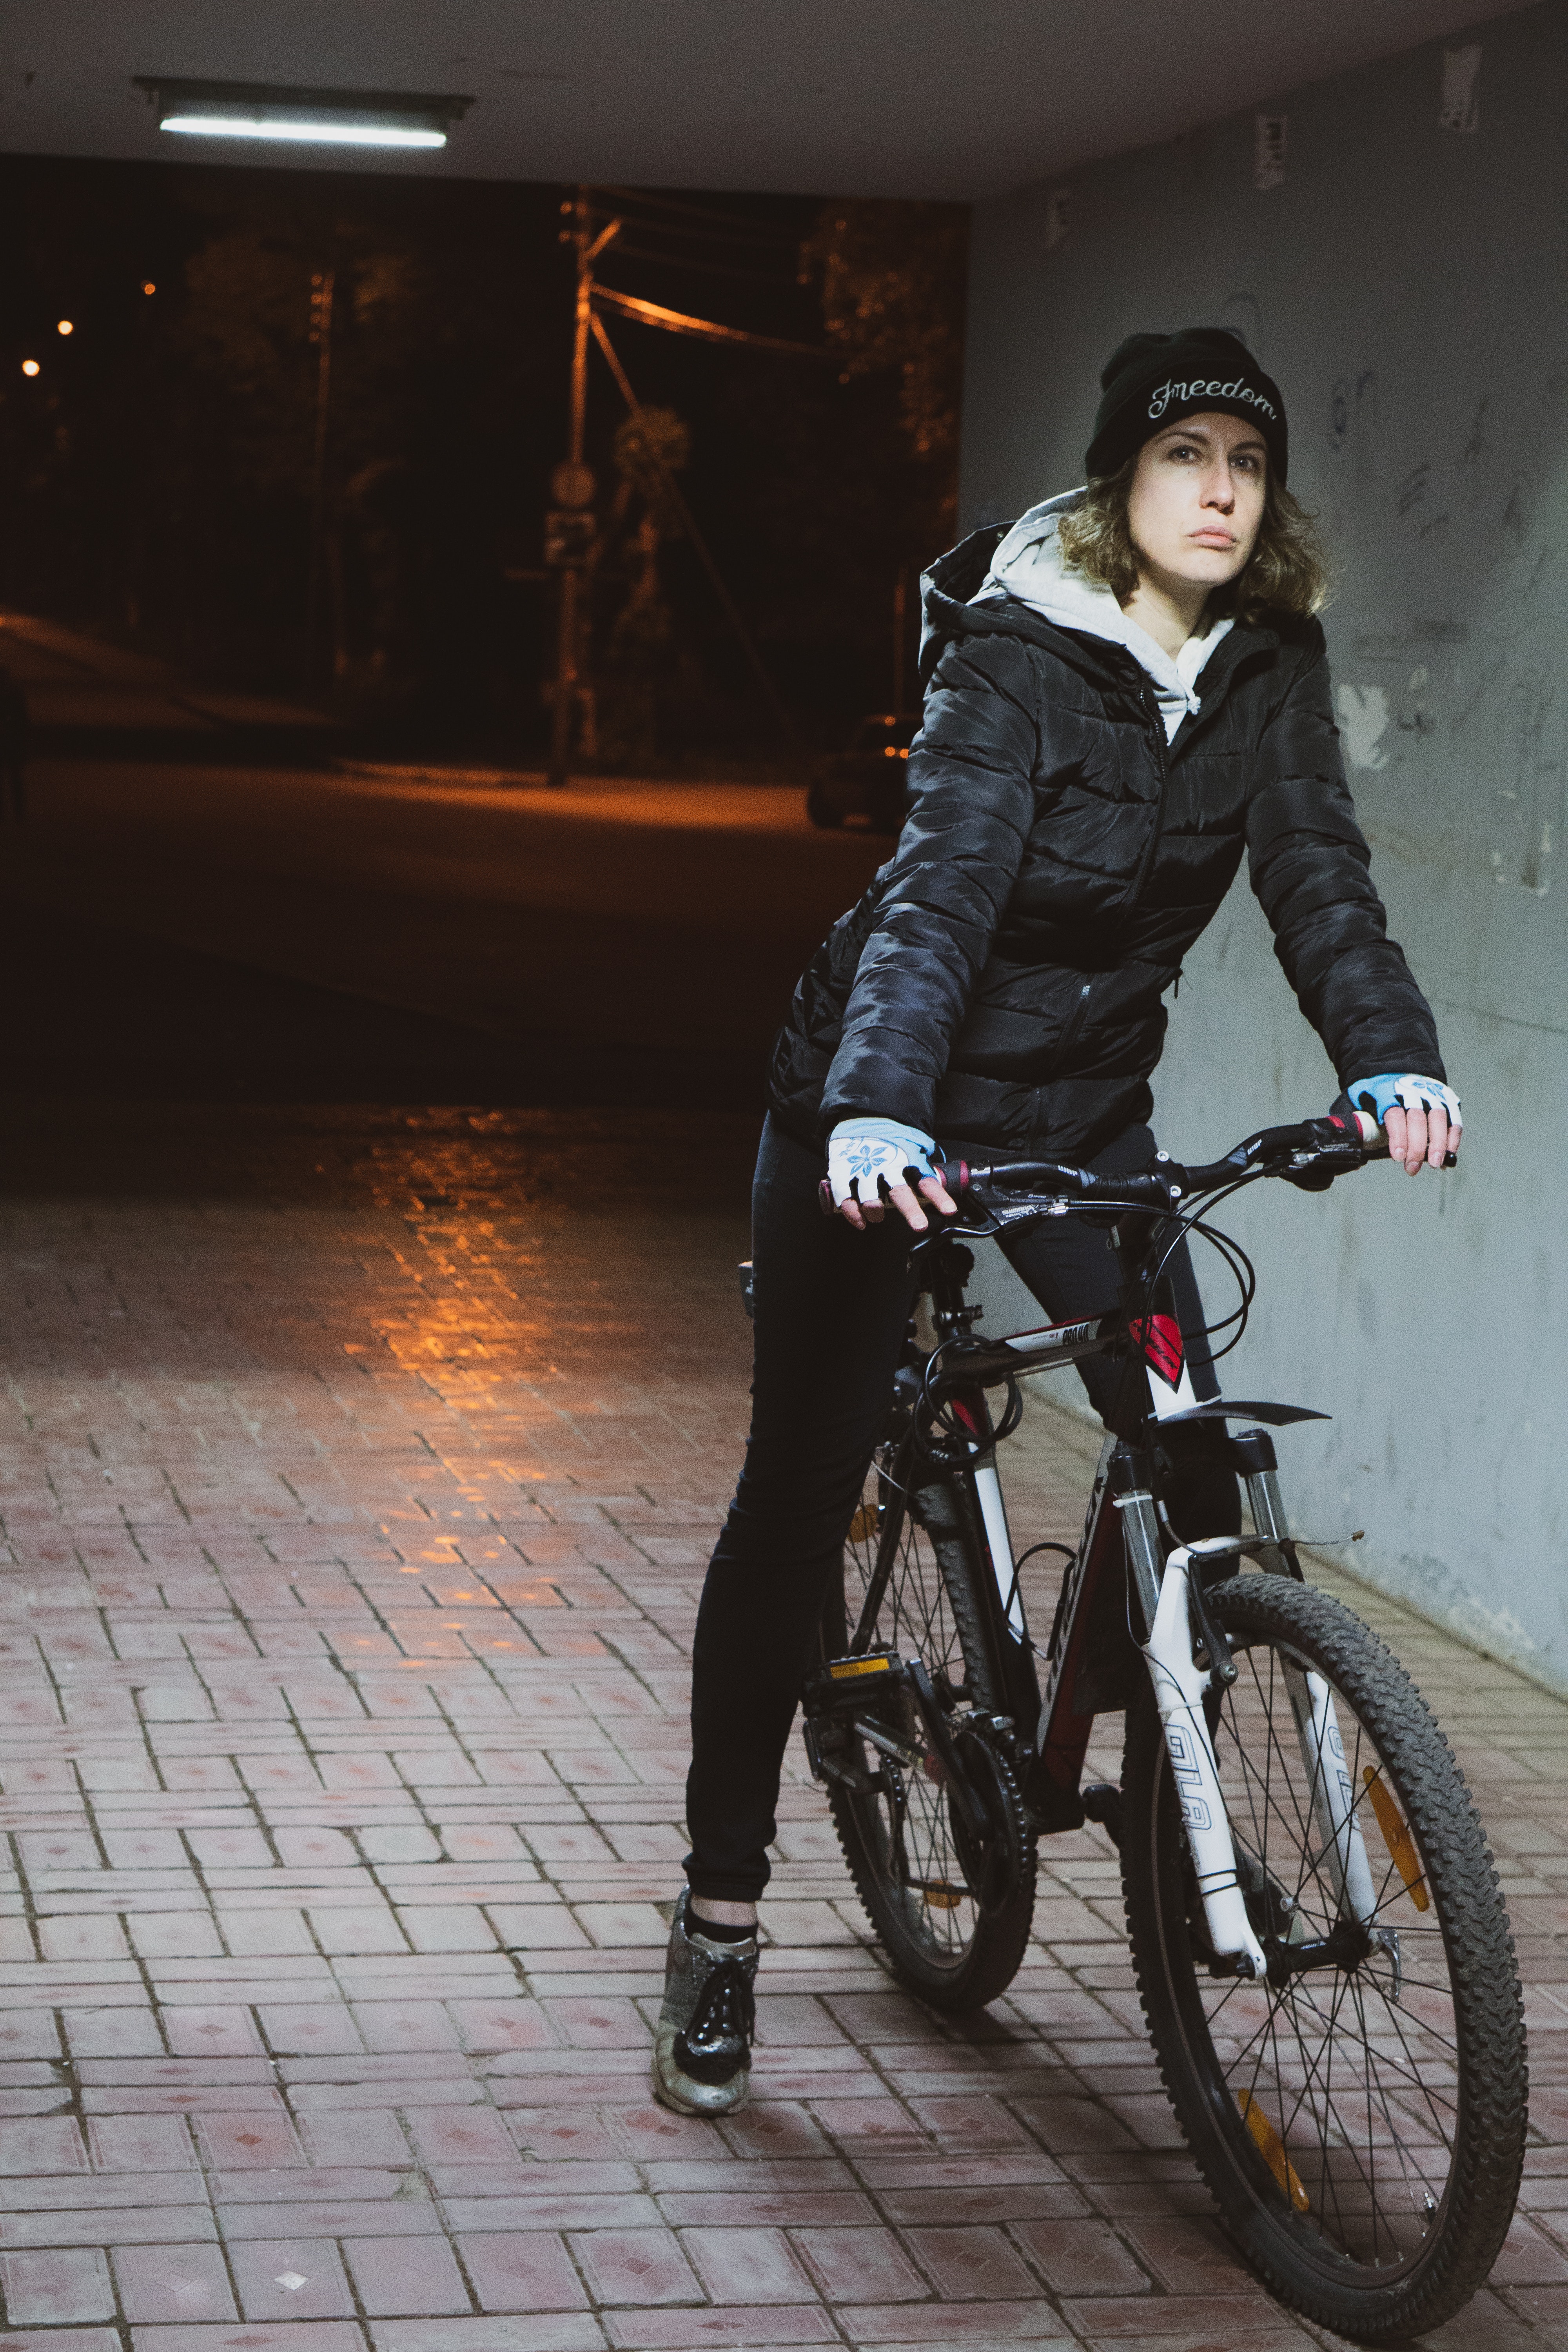
bicycle, cycling, vehicle, beauty, recreation, fashion, bicycle wheel, hybrid bicycle, sports equipment, mountain bike, bicycle accessory, photography, outerwear, cycle sport, bicycle frame, street fashion, night, jacket, individual sports, road bicycle